Midsomer Norton

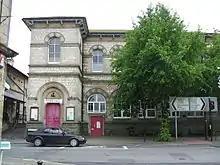
Midsomer Norton Town Hall

There are two electoral wards in the town from which Midsomer Norton elects its own Town Council with an elected Mayor. It is part of the Frome and East Somerset constituency, which elects a Member of Parliament to the House of Commons of the Parliament of the United Kingdom.